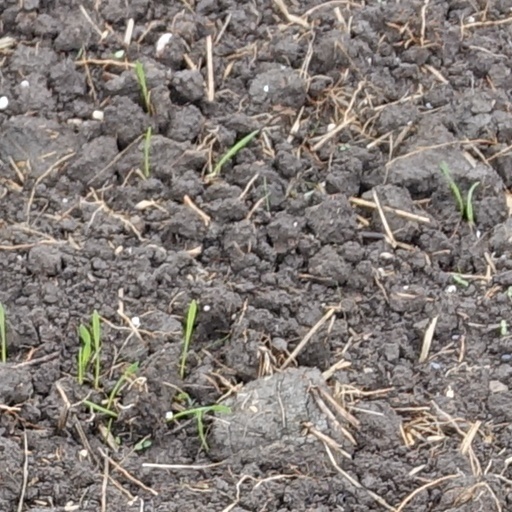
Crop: wheat